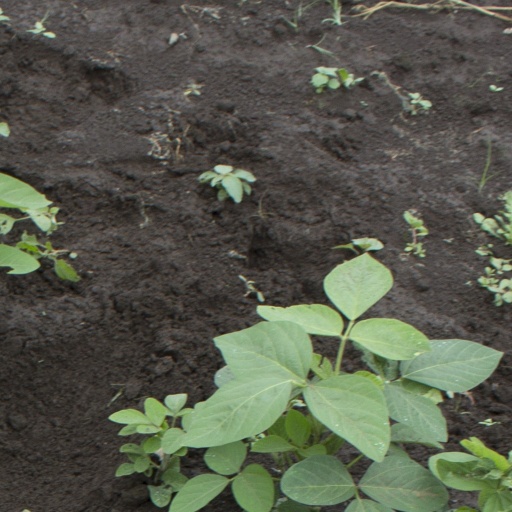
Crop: soybean